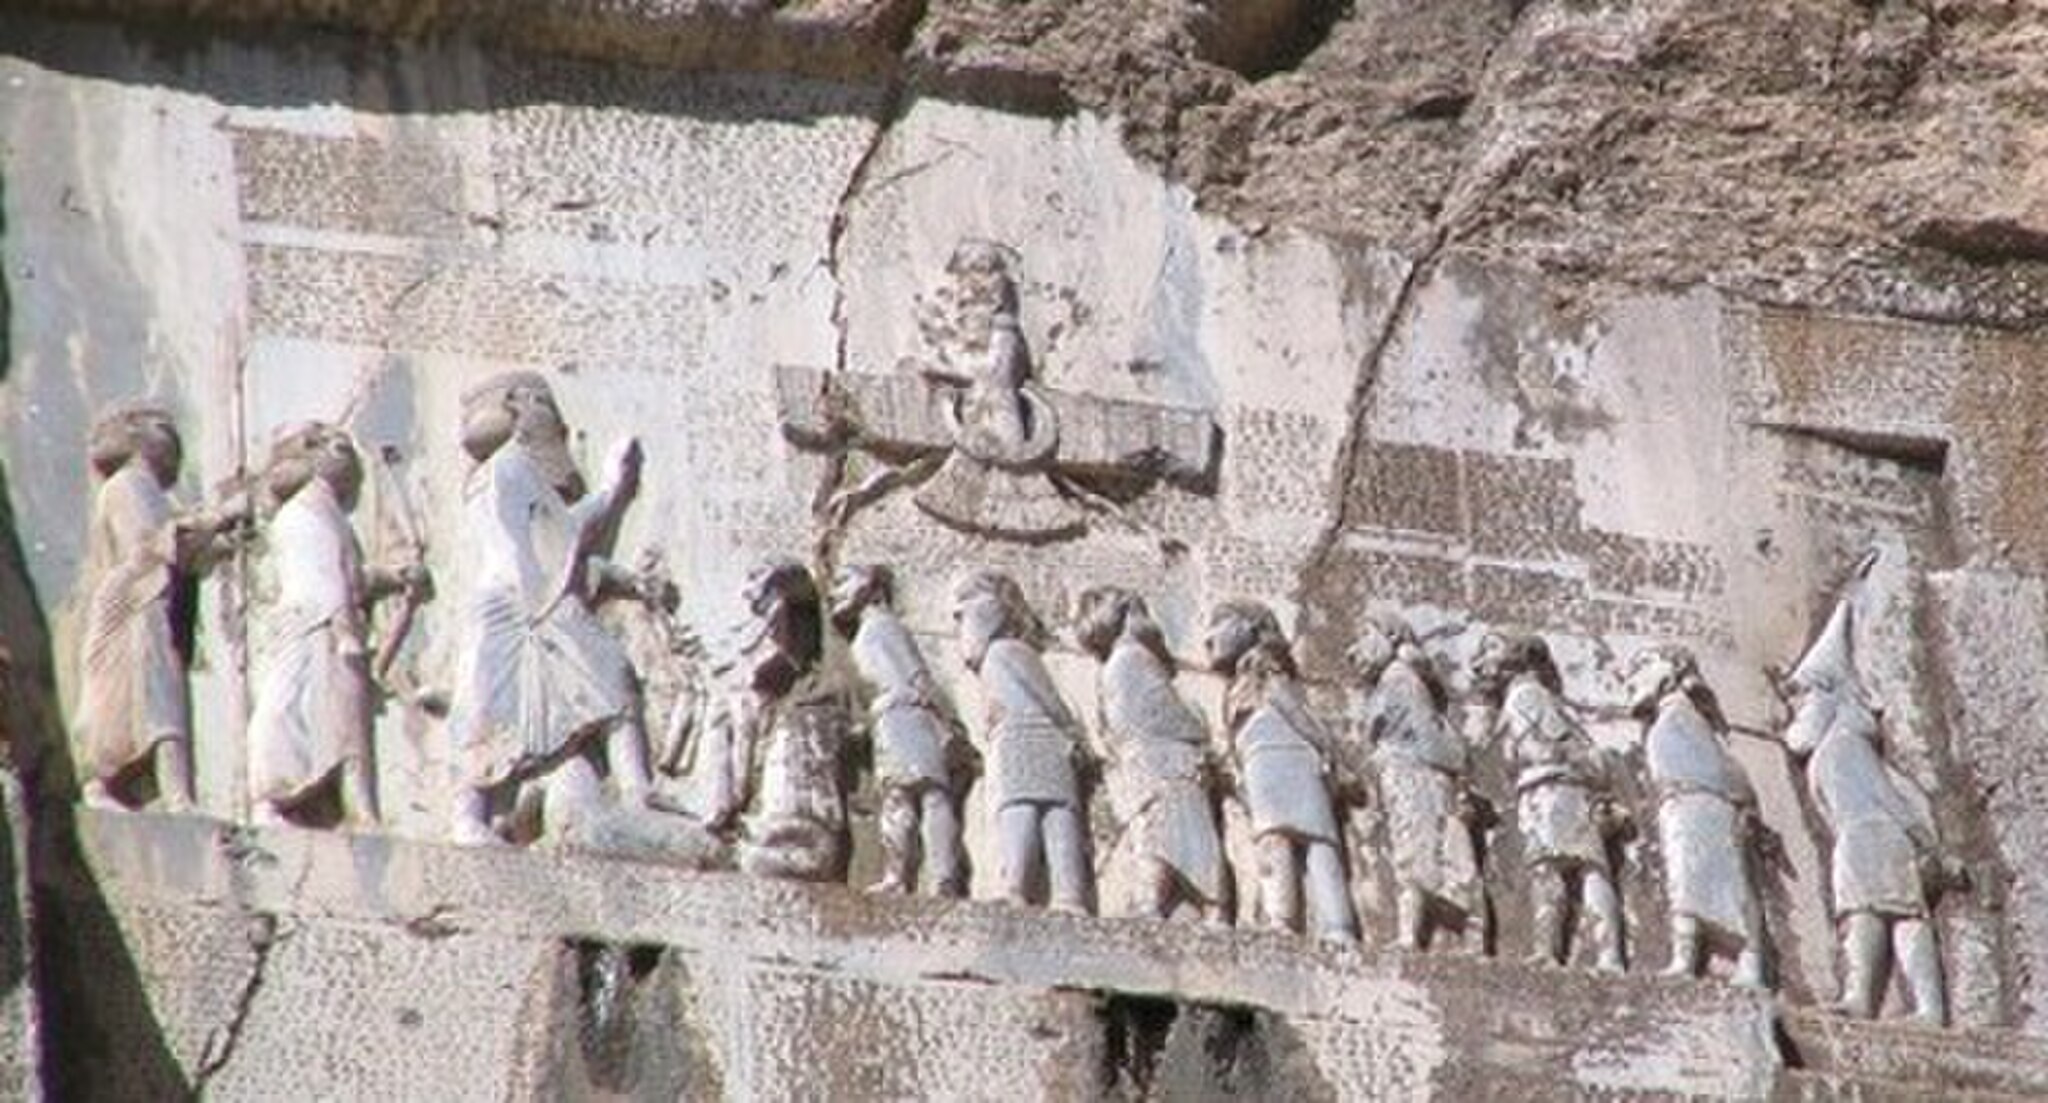
Title: Darius I the Great's inscription crop
Description: Darius I the Great's inscription. Possibly an influence in the en:stele series for the Ptolemies, III, IV, and V-(V for the Rosetta Stone); Ptolemy II also had a Victory Stele , though not bilingual
Date: 15 October 2005 (original upload date)
Categories: 6th century BC, 5th century BC, Taken with Canon PowerShot S1 IS, Behistun Inscription, License migration completed, Self-published work, GFDL-en, Reliefs of people, Reliefs of kings